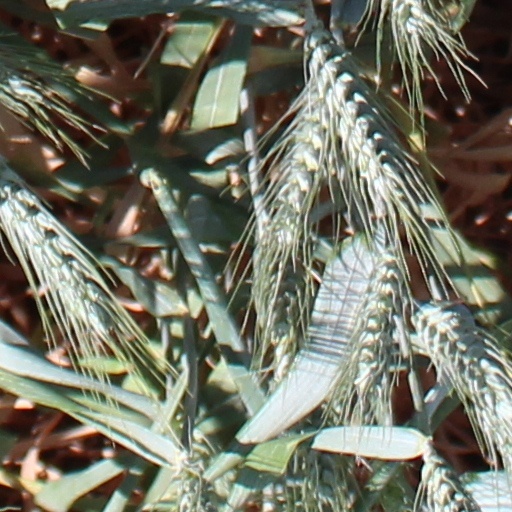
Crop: wheat